Qena

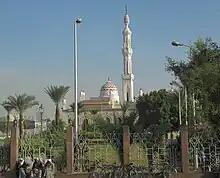
Qena Mosque

This provincial capital is located about 95 km from El Balyana and 63 km north of Luxor. It is most famous for its proximity to the ruins of Dendara. It owes its modern prosperity to the opening of the Wadi Qena towards the Red Sea, which is a major traffic route between Upper Egypt and the Red Sea. Tourists traveling between Luxor and the Red Sea will assuredly pass through this city since there is only one good road connection. Qena is noted for its pottery. Qena is also known for its beautiful huge mountains and green nature.